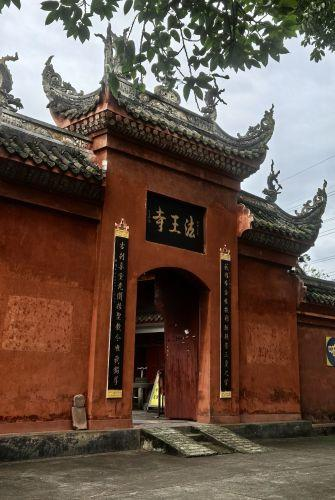
地标名称：法王寺
所在城市：眉山市·彭山区